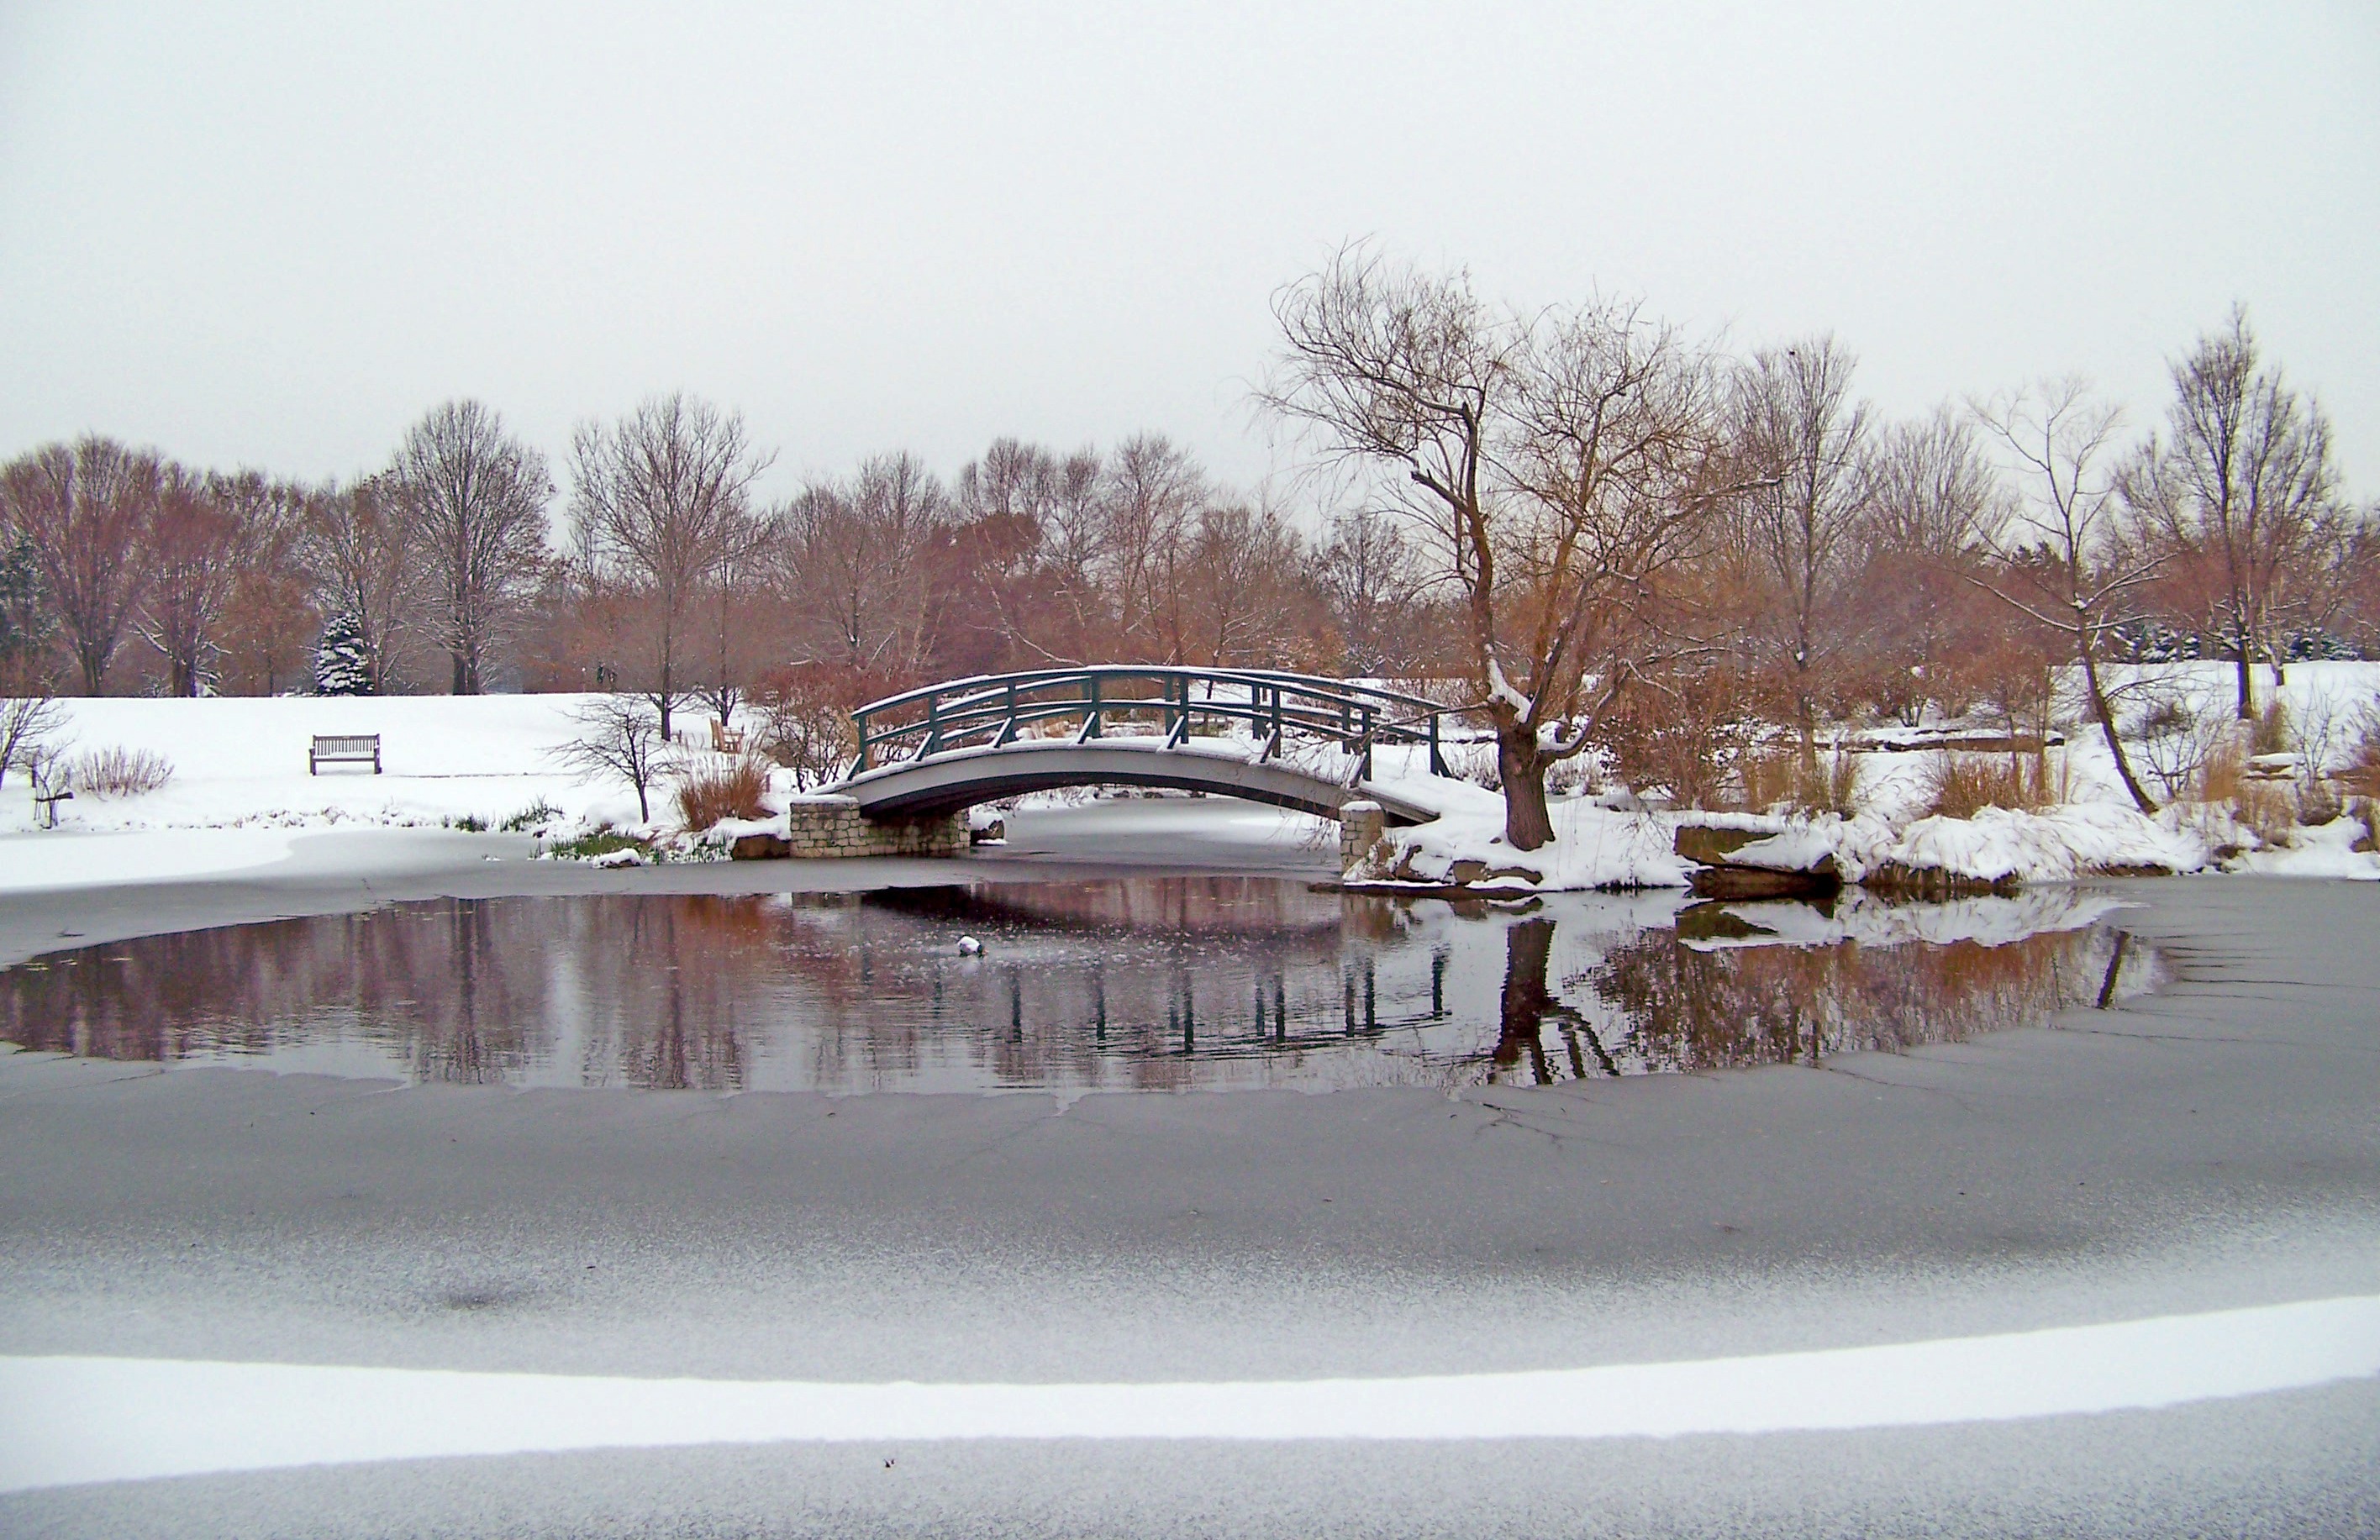
landscape, water, snow, cold, winter, white, bridge, pond, ice, park, weather, snowy, season, trees, outdoors, seasons, icy, reflections, blizzard, frosty, snowflakes, freezing, crystals, winter storm, freezes, temperatures, fozen, seaonal